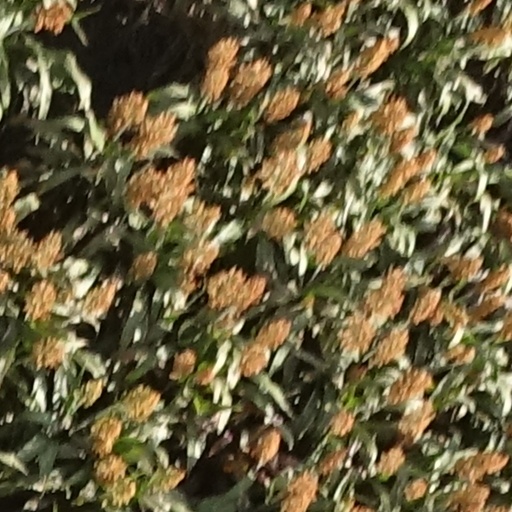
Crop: sorghum